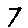
Label: 7